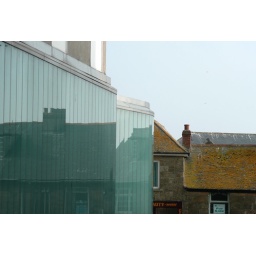
nice glass front below, but the building above is pretty dire. Makes nice reflective lines on a sunny March morning